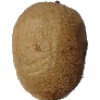
Label: kiwi